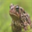
Label: frog